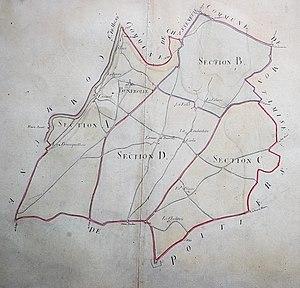
Plan tracé sous M. Mallarmé, Préfet de la Vienne (1807-1815) Source
Buxerolles est une commune du Centre-Ouest de la France, située dans la proche banlieue nord de Poitiers dans le département de la Vienne en région Nouvelle-Aquitaine.